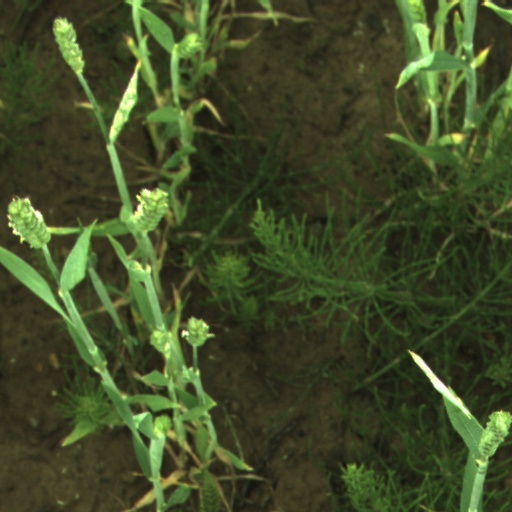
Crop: wheat